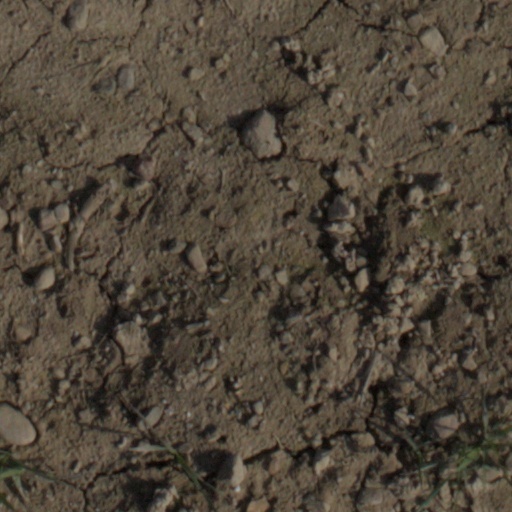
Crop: wheat